Buddhism in Mongolia

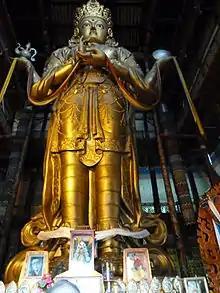
Mongolian statue of Avalokiteśvara (Mongolian name: Migjid Janraisig), Gandantegchinlen Monastery. World tallest indoor statue, 26.5-meter-high, 1996 , (first built in 1913, destroyed in 1937)

Since the late 1940s, one monastery, Gandan Monastery, with a community of 100 monks, was open in Ulaanbaatar. It was the country's sole monastery and was more for international display than functionality. A few of the old monasteries survived as museums, and the Gandan Monastery served as a living museum and a tourist attraction. Its monks included a few young men who had undergone a five-year training period, but whose motives and mode of selection were unknown to Western observers. The party apparently thought that Buddhism no longer posed a challenge to its dominance and that—because Buddhism had played so large a part in the history of Mongolia and traditional arts and culture, total extirpation of knowledge about the religion and its practices would cut modern Mongols off from much of their past to the detriment of their national identity. A few aged former monks were employed to translate Tibetan-language handbooks on herbs and traditional Tibetan medicine. Government spokesmen described the monks of the Gandan Monastery as doing useful work. Today the monastery has been reinvigorated as Gandantegchinlen Monastery by the post-Communist governments of the country.